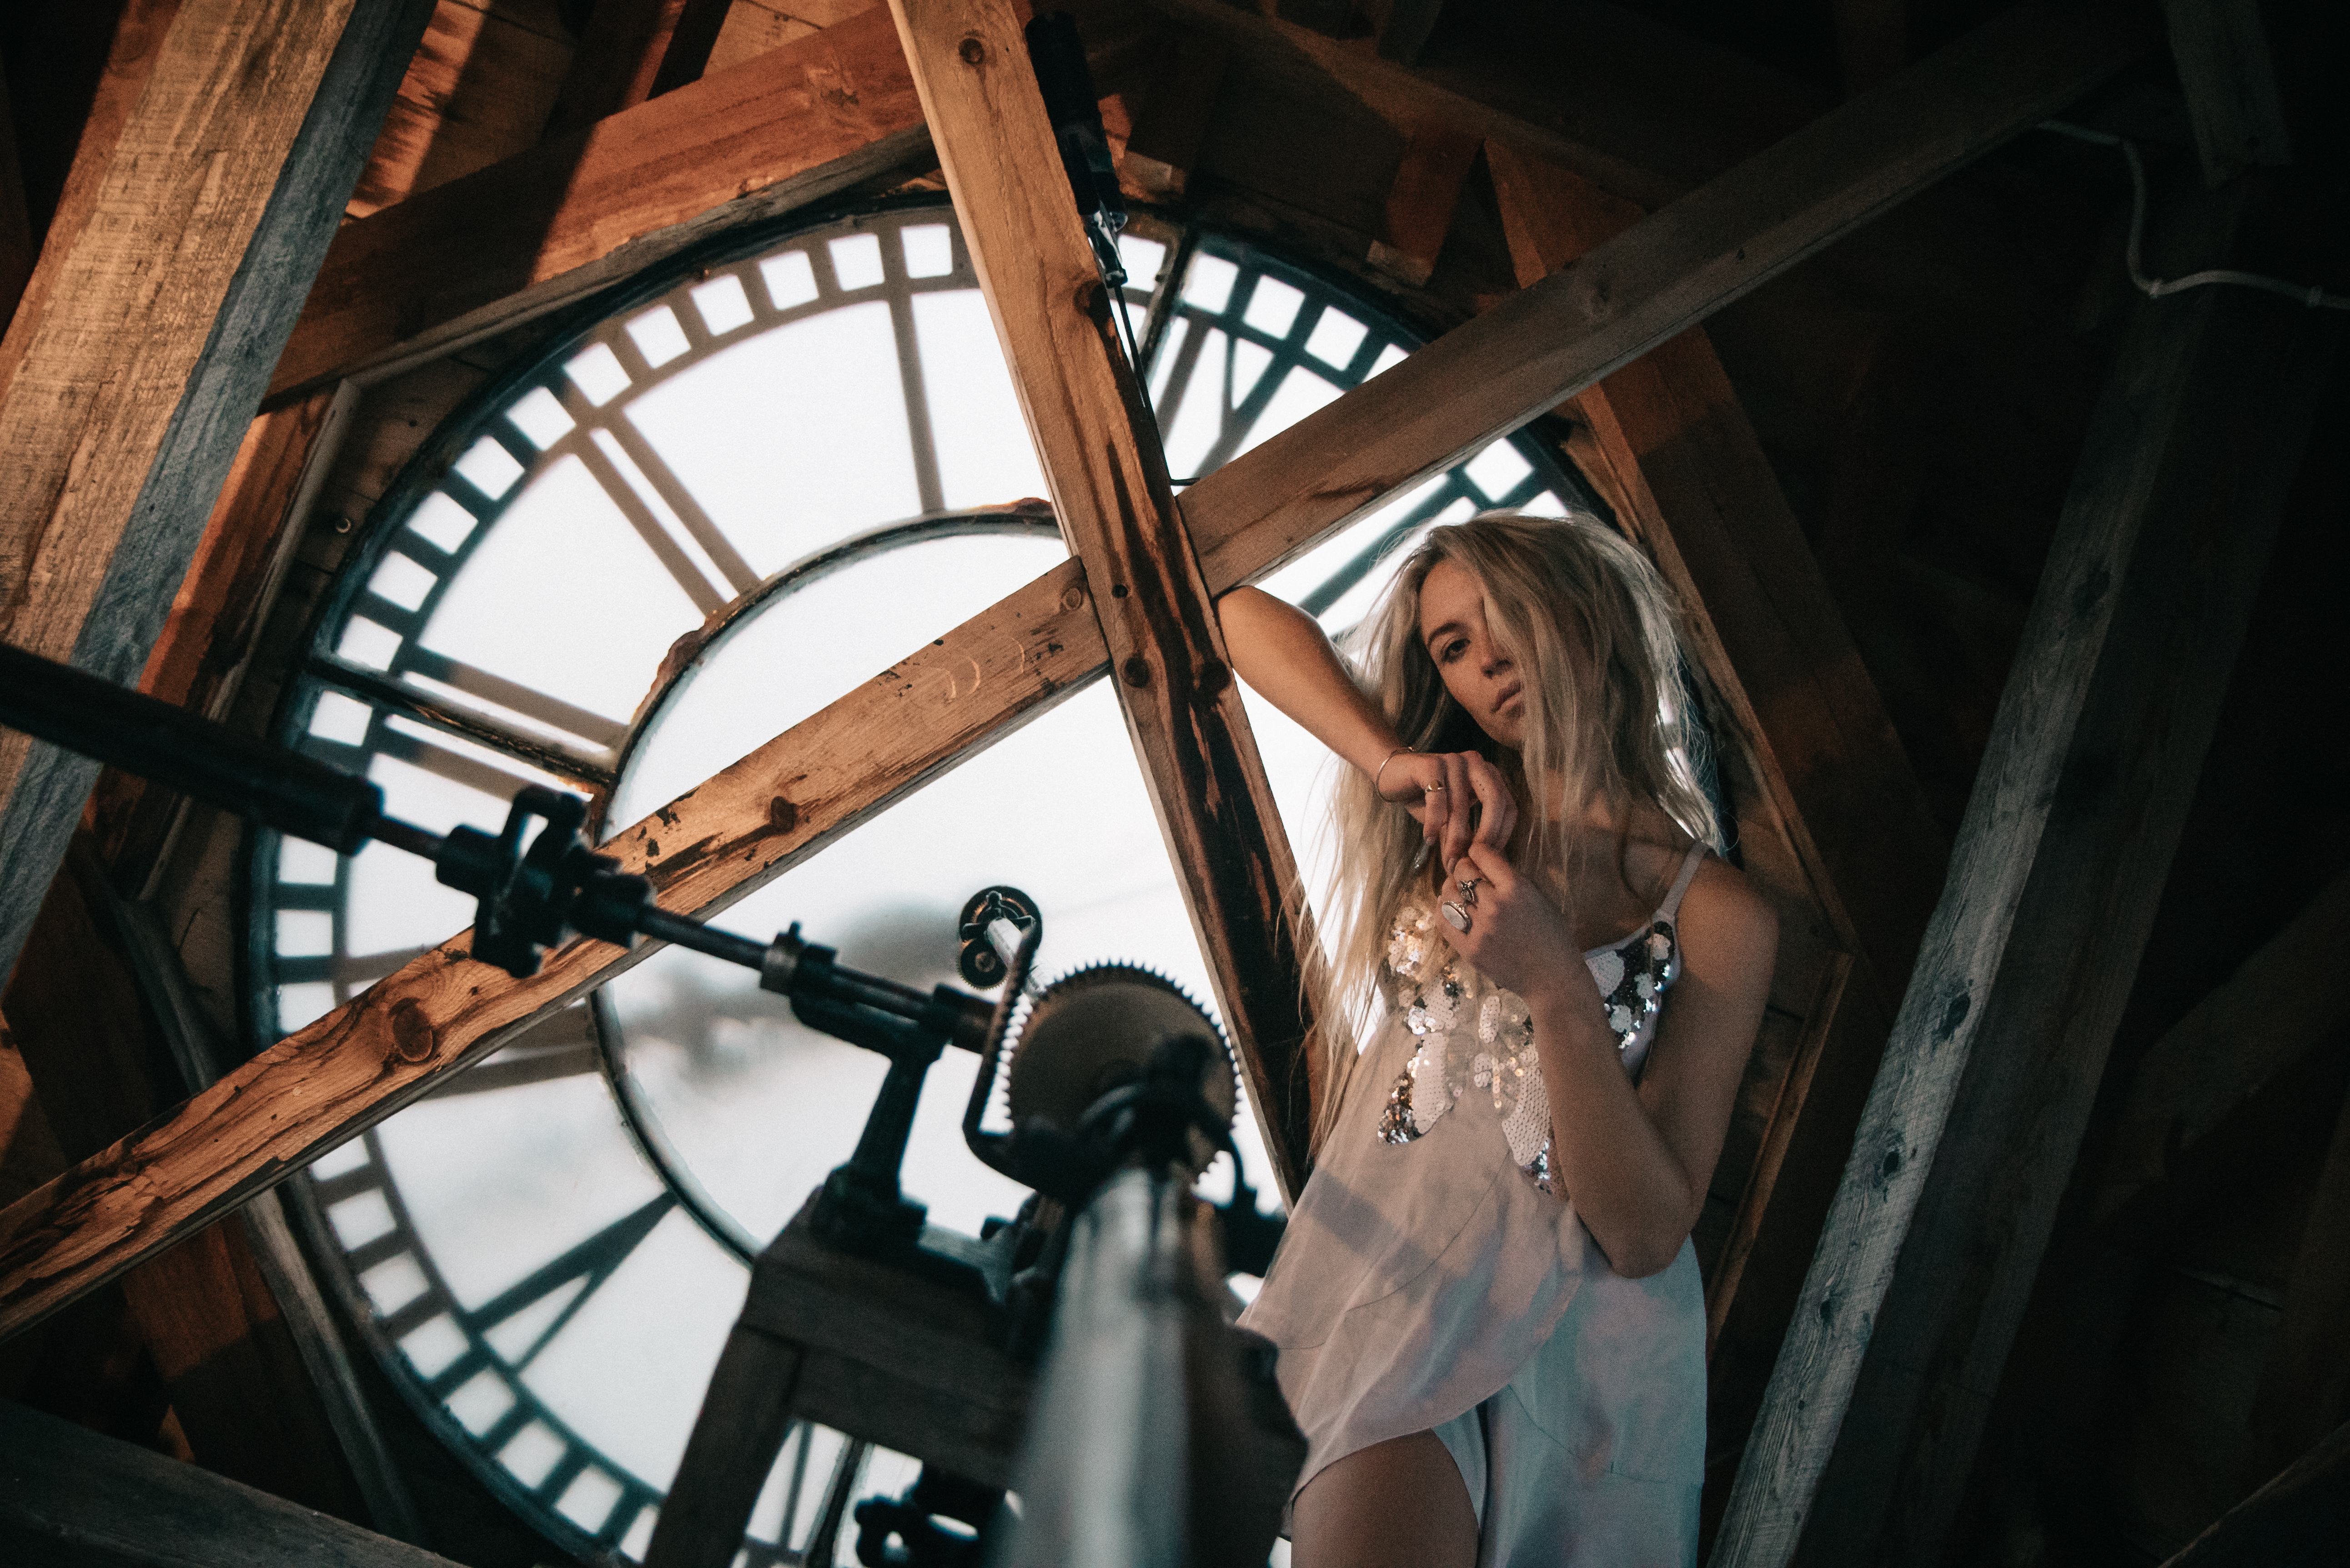
woman, female, lady, blonde, caucasian, photograph